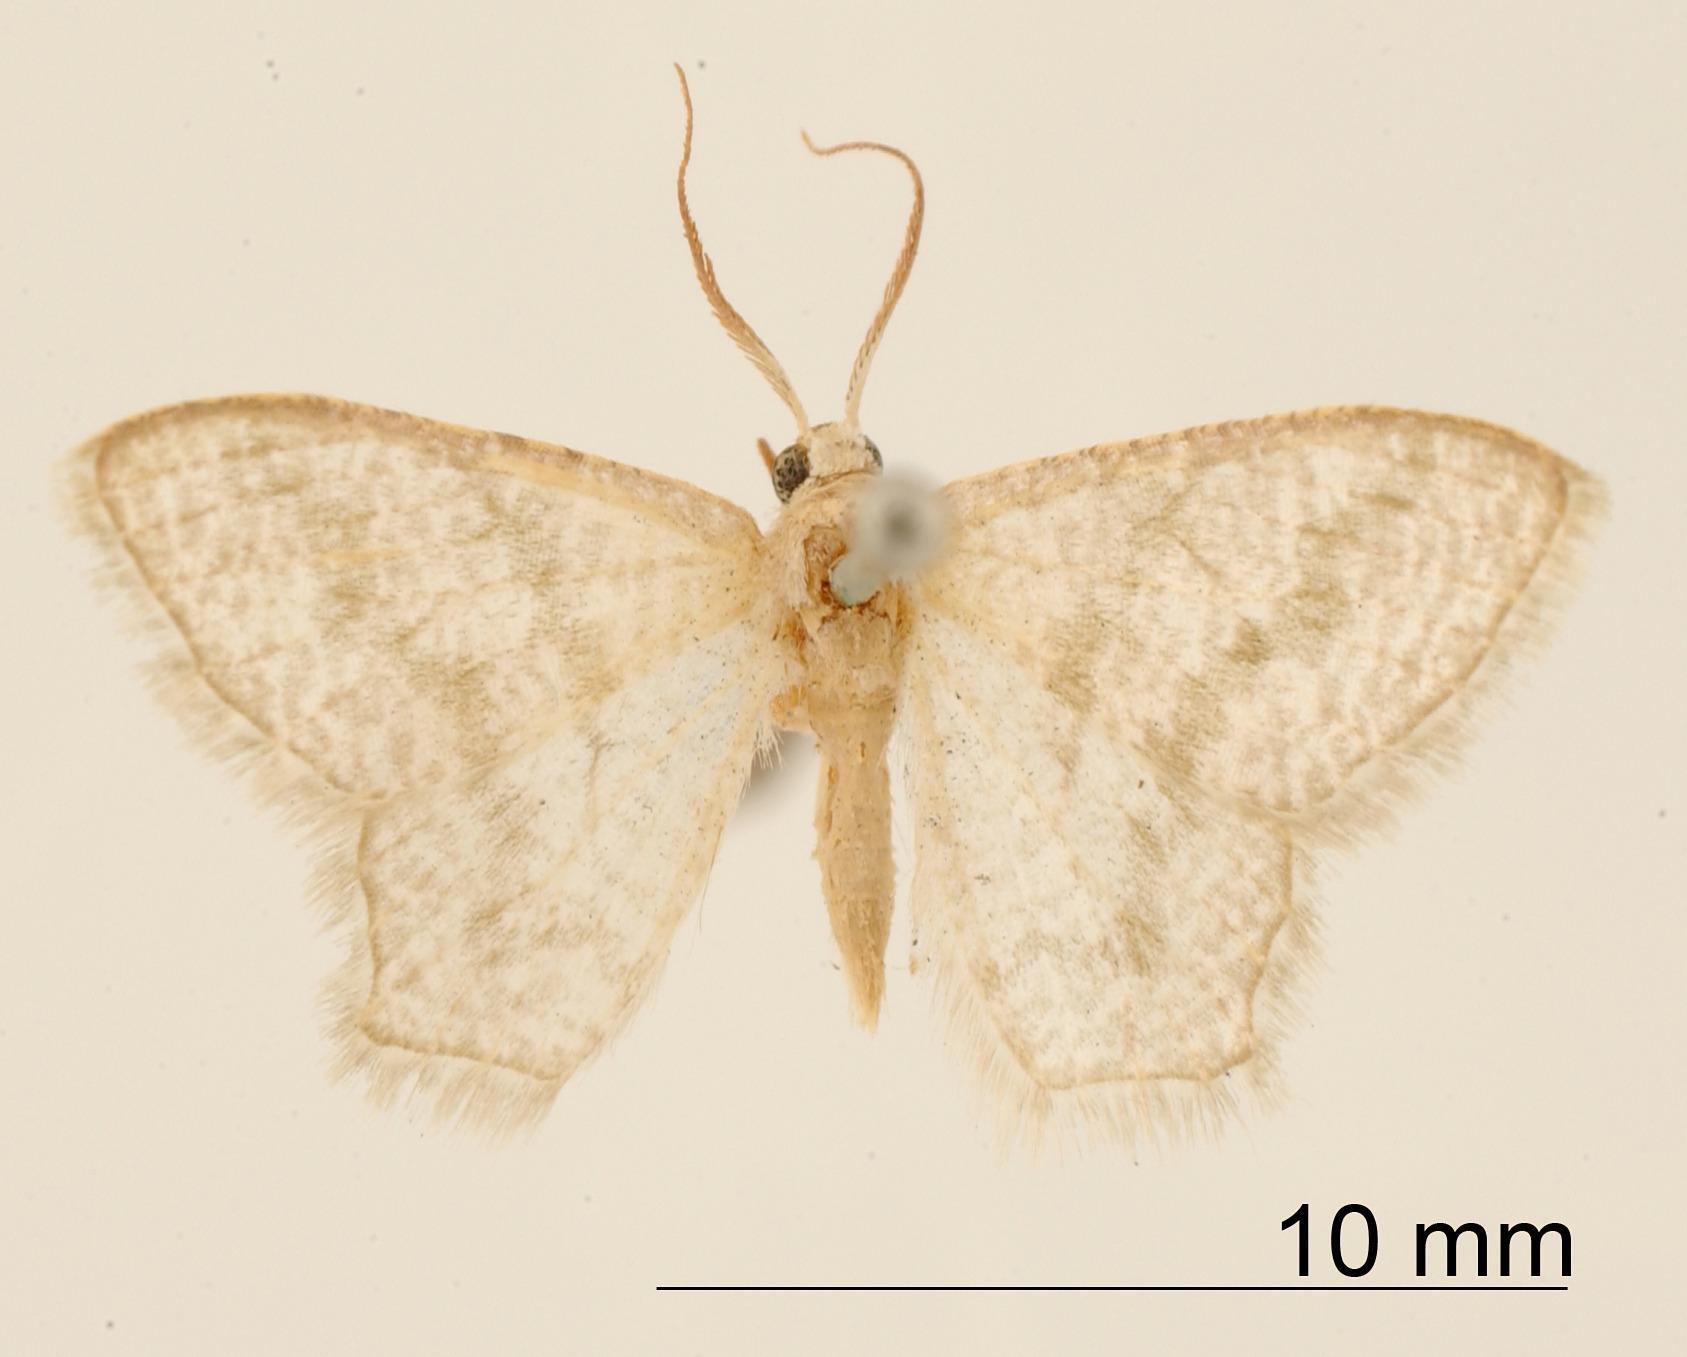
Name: Thalera dalica
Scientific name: Thalera dalica Dognin, 1898
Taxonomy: Animalia, Arthropoda, Insecta, Lepidoptera, Geometridae, Geometrinae
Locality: Zamora, Zamora-Chinchipe, Ecuador
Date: Dec 1892